Apiaria Bight

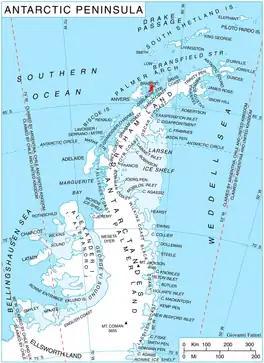
Location of Brabant Island in the Antarctic Peninsula region.

Apiaria Bight (‘Zaliv Apiaria’ \'za-liv a-pi-'a-ri-ya\) is the 5.7 km wide embayment indenting for 1.7 km the northwest coast of Pasteur Peninsula on Brabant Island in the Palmer Archipelago, Antarctica. It is entered northeast of Metchnikoff Point and southwest of Cape Roux, and has Soatris Island lying near the southwest side of its entrance.